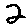
Label: 2